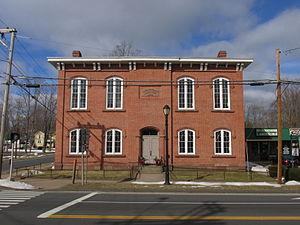
Hazardville est une section de la ville d'Enfield située dans le comté de Hartford, dans l'État du Connecticut aux États-Unis. Lors du recensement de 2010, Hazardville avait une population totale de 4 599 habitants.